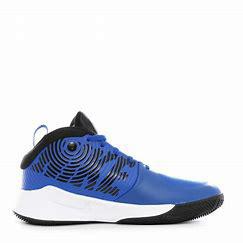
Brand: Nike
Model: Team Hustle D 9